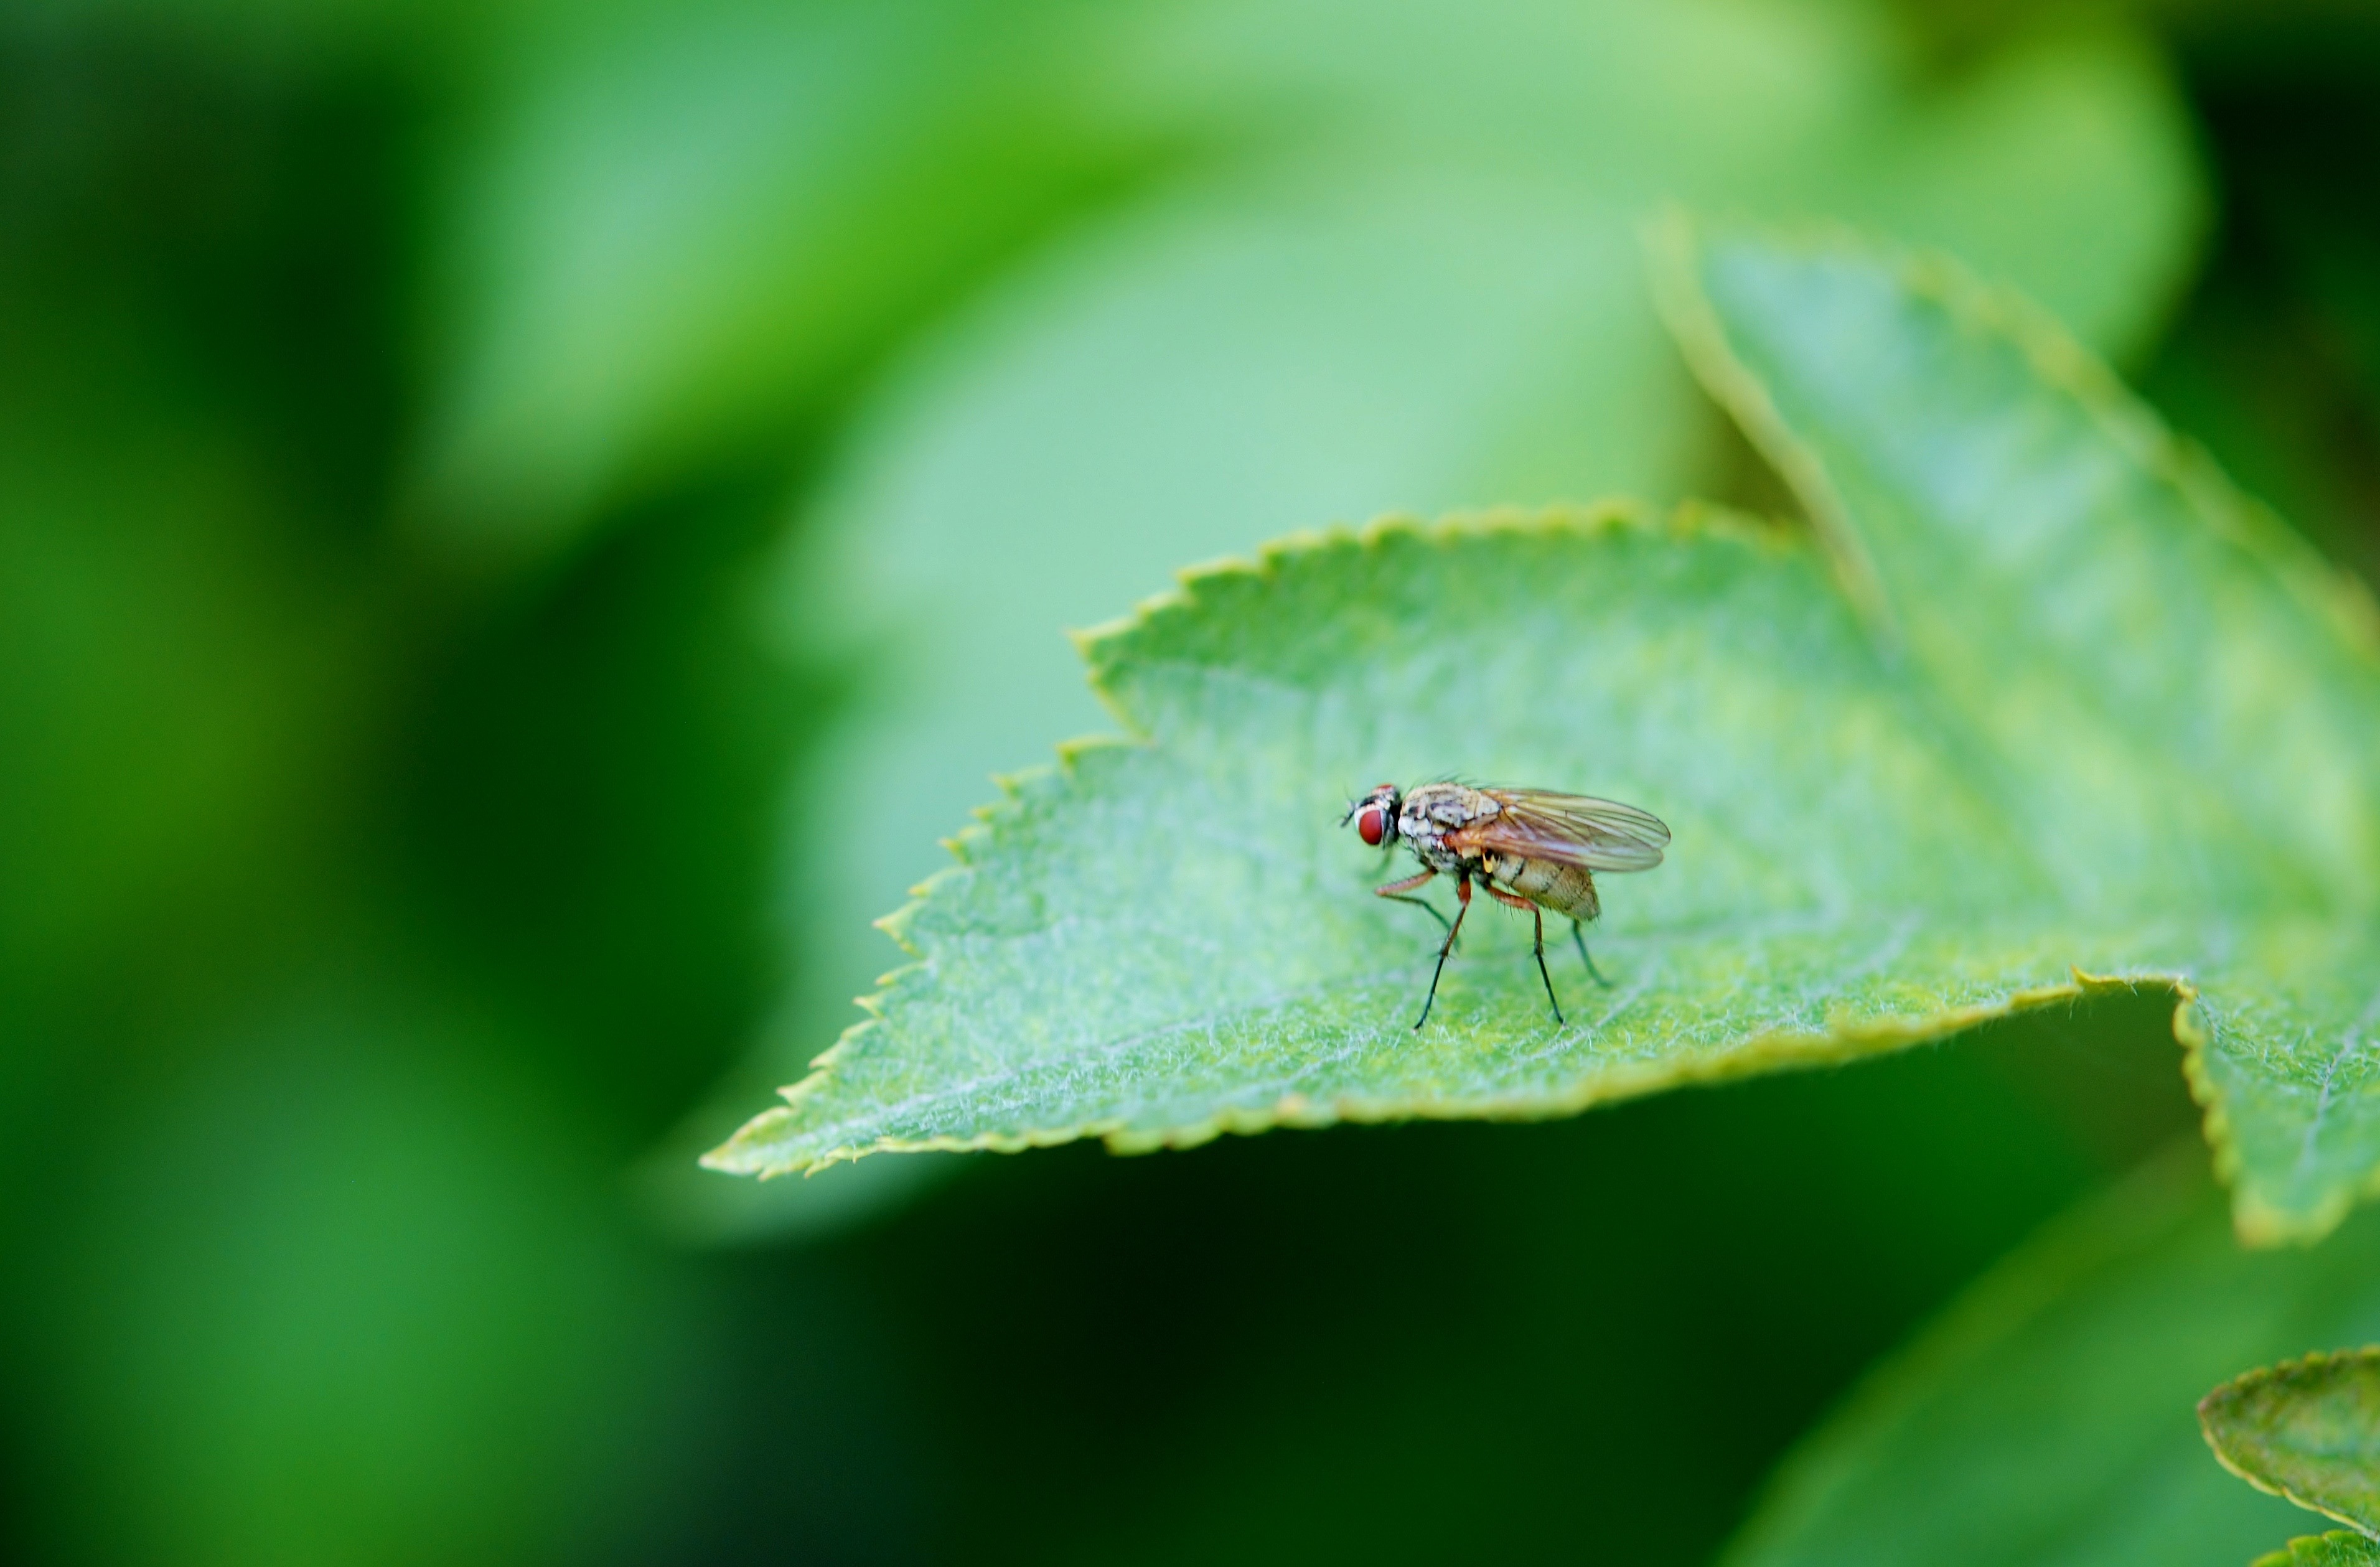
nature, photography, leaf, flower, animal, green, insect, tie, botany, fauna, invertebrate, close up, leaves, insects, flies, macro photography, leaf beetle, plant stem